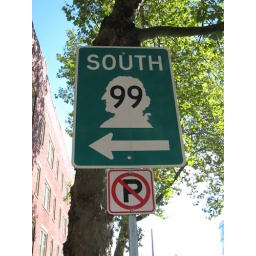
State road sign in WA